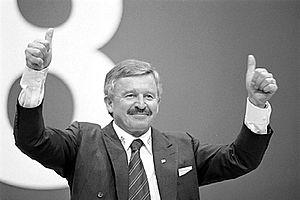
Jürgen Wilhelm Möllemann, né le 15 juillet 1945 à Augsbourg et mort le 5 juin 2003 à Marl, était un homme politique allemand membre du Parti libéral-démocrate.